Bede BD-10

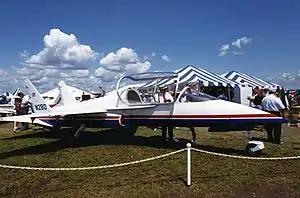
The prototype Bede BD-10, circa 1994

The Bede BD-10 was Jim Bede's attempt to introduce the world's first kit-built jet-powered general aviation supersonic aircraft. After several years of testing and modifications, the project was taken over by investors in order to produce fully completed civilian and military training aircraft, but these projects were never realized. Five examples were built; three of these crashed, and the remaining two examples are unflyable.